Halsewell (East Indiaman)

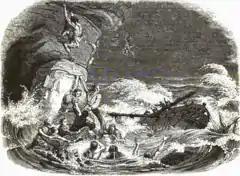
Picture from an 1813 account that tries to show all aspects of what happened.

King George III came to view the scene of the wreck with several members of his family.